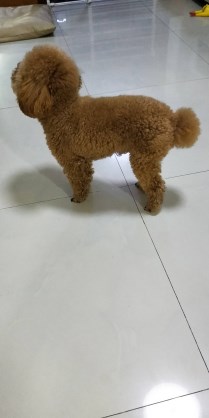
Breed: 7449-n000128-teddy